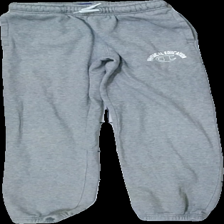
View: front
Type: Trousers
Category: Children
Brand: Not in the list
Brand text on label: champion
Colors: Grey, White
Material: 85% cotton 15% polyester
Pattern: Logo print
Cut: Regular
Size: 134
Season: All
Damage location: middle right
Price range: 50-100
Recommended usage: Reuse
Description: grå mjukisbyxor med logga fram